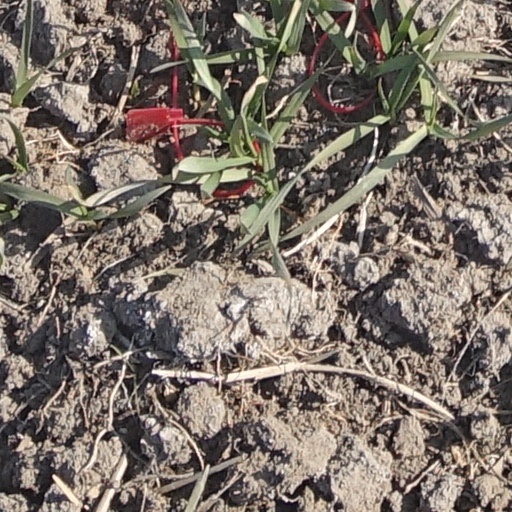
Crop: wheat